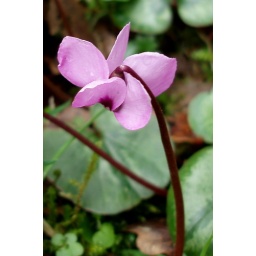
Tiny pink flower by the side of the car park